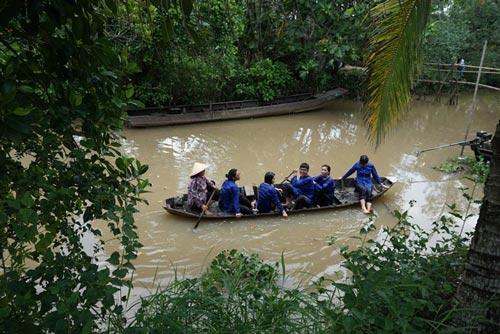
có một chiếc xuồng chở người xuất hiện ở trên mặt nước